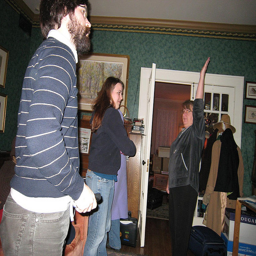
A man standing next to a woman playing a video game.
a group of people standing around a living room with one holding onto a wii mote
Three people standing in a room facing each other.
A man holding a remote near two women one of which is raising her hand.
A man is holding a video game controller